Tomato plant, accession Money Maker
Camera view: bottom (45 deg); turntable rotation: 330 degrees
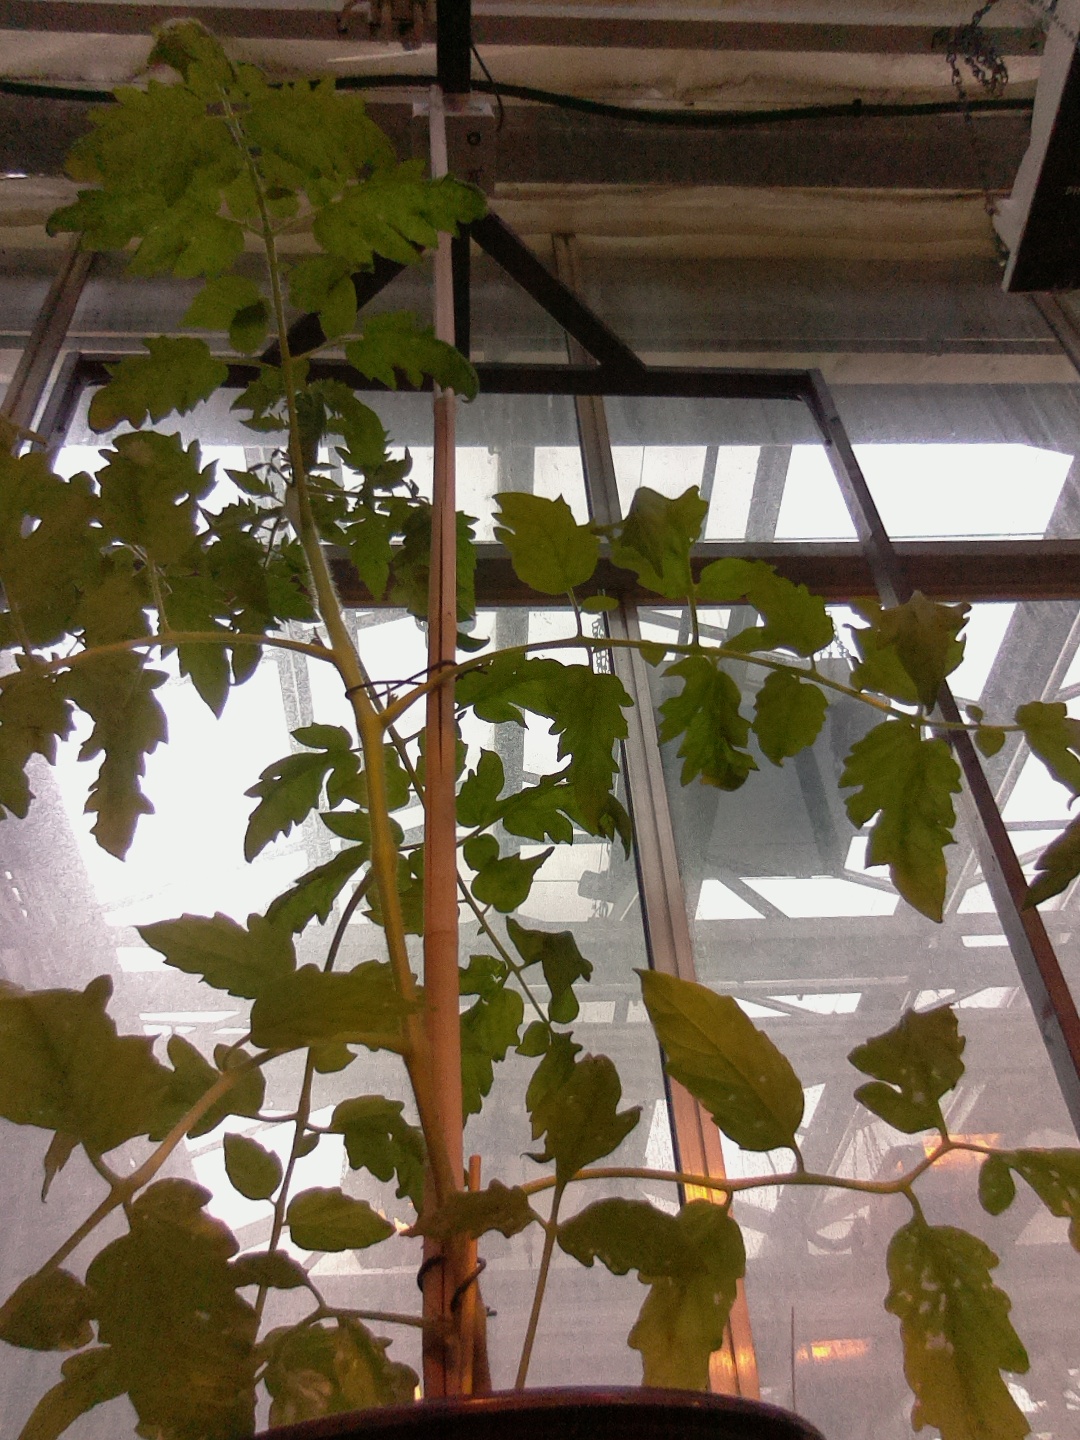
BBCH growth stage 55: 5 inflorescences visible